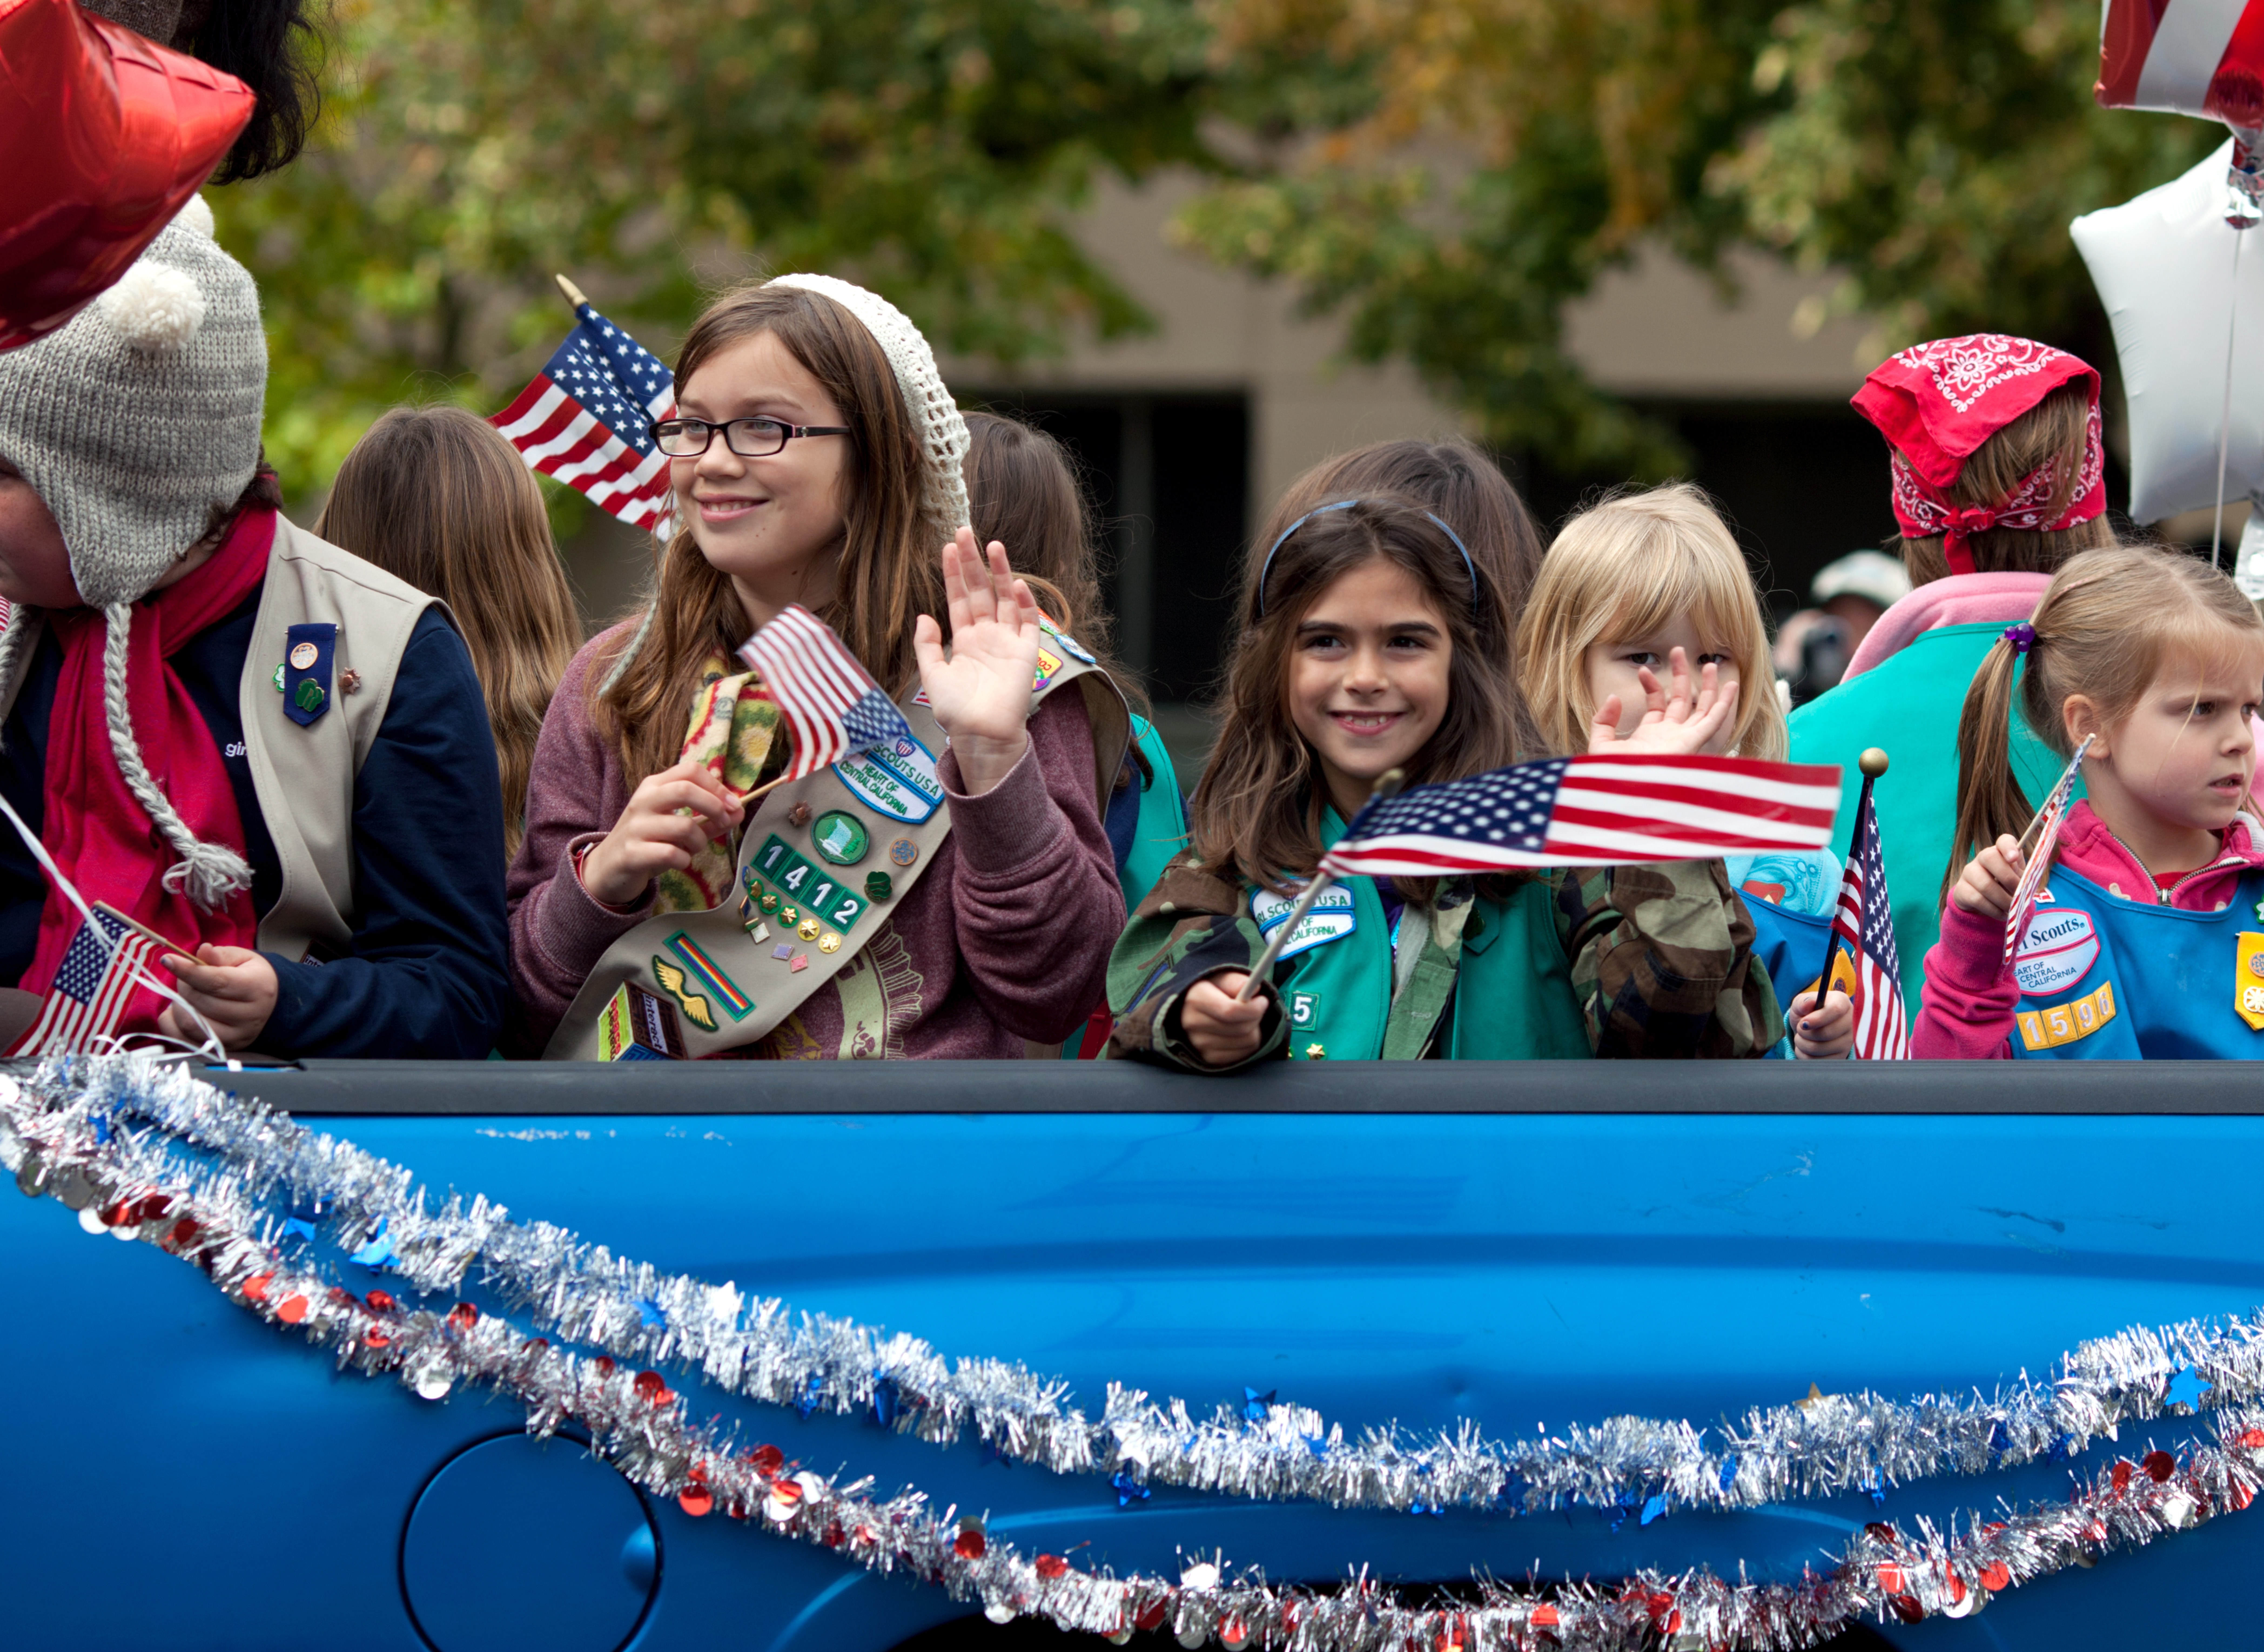
people, flag, parade, festival, american, event, patriotic, girlscouts